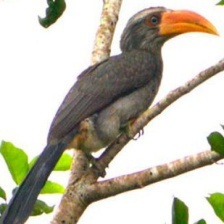
Species: MALABAR HORNBILL
Scientific name: OCYCEROS GRISEUS
ImageNet parent category: hornbill